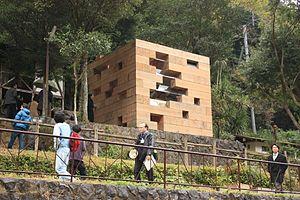
Sou Fujimoto, de son vrai nom Sōsuke Fujimoto, né en 1971 est un architecte japonais contemporain. Diplômé en 1994 de la faculté d’ingénierie de Tokyo, il dirige actuellement les agences Sou Fujimoto Architectes, basées dans les villes de Tokyo et Paris.